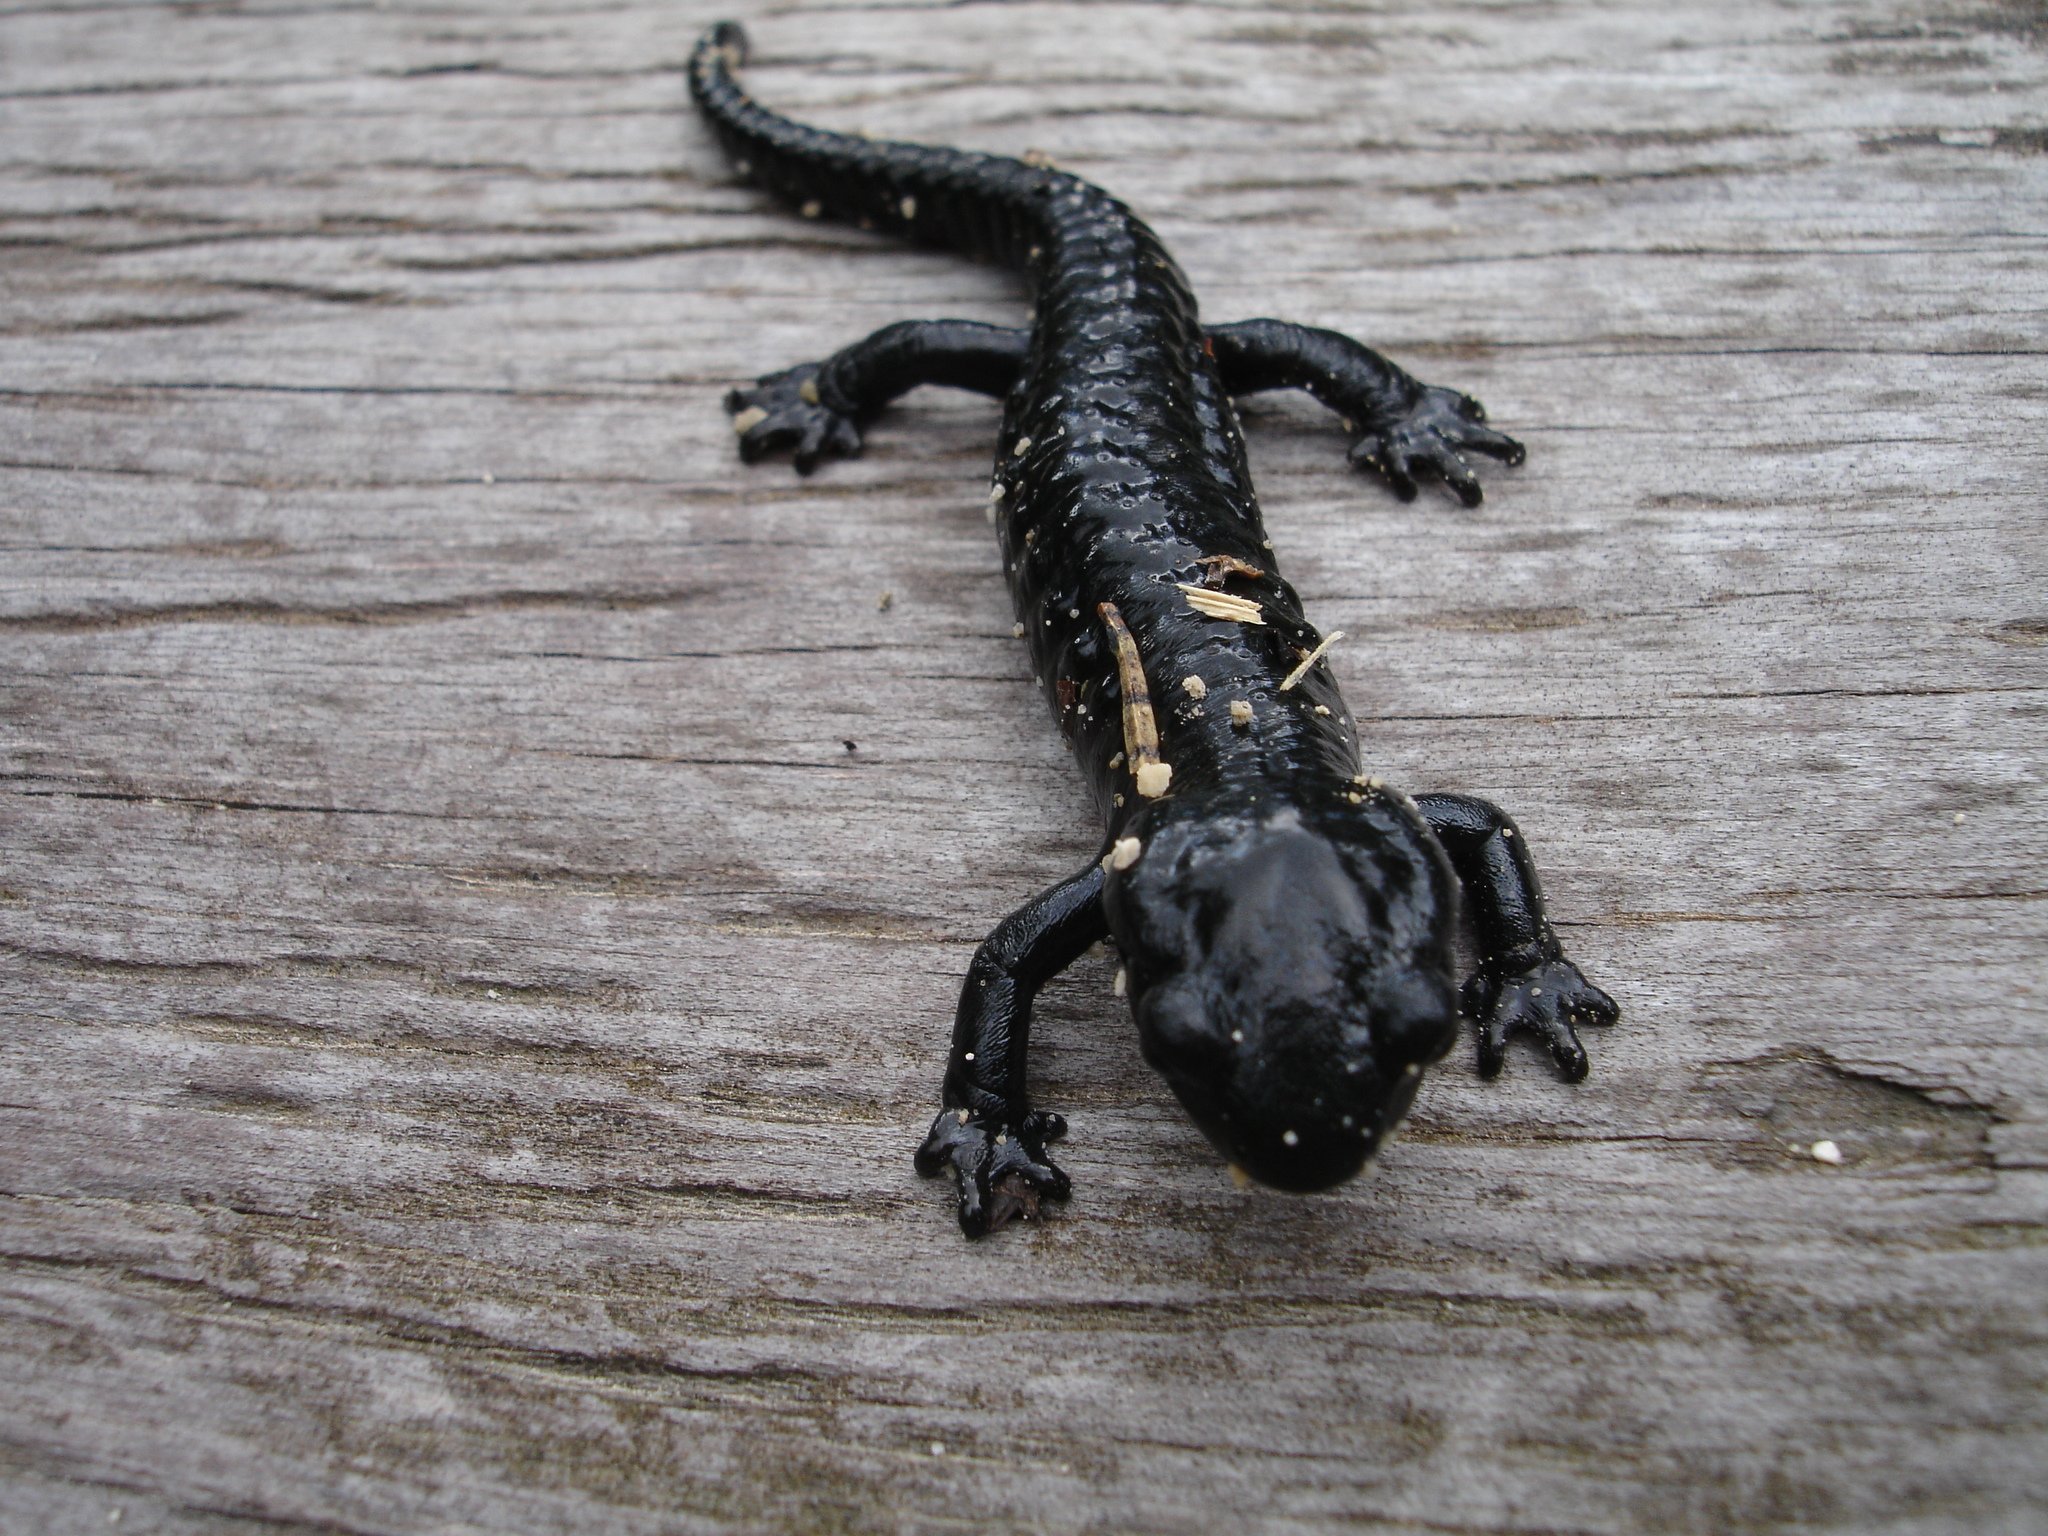
animal, wildlife, amphibian, fauna, invertebrate, newt, creature, salamander, macro photography